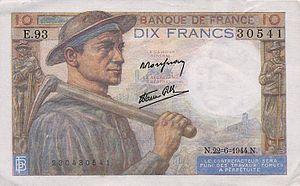
L’histoire des bourses de valeurs retrace les étapes de l'émergence d'espaces de valorisation des obligations, qui dominent ainsi jusqu'au milieu du XIXᵉ siècle, puis des actions. Auparavant, le financement des armements navals vénitiens et hollandais sous la forme d'actions reste une exception. Les obligations prennent leur essor dès le XVIIIᵉ siècle sur un marché déjà mondialisé, soutenu par les banques centrales et le Trésor public.
Cet article liste les émissions de franc français sous le régime de Vichy. Ces monnaies, émises à partir de 1941, présentent la marque du régime français sous l'occupation allemande : la nouvelle devise « Travail, Famille, Patrie » et la Francisque.
Les mines de charbon en France sont l'ensemble des charbonnages situés en France. L'extraction du charbon de terre est très ancienne et remonte au moins au Moyen Âge mais connaîtra un développement important à la fin du XVIIIᵉ siècle et surtout pendant la révolution industrielle dans la seconde moitié du XIXᵉ siècle. Notons que la France, malgré ses richesses n'a jamais été auto-suffisante en charbon et que même au summum de la production dans les années 1960, elle a toujours importé du charbon étranger.
Le 10 francs Mineur est un billet de banque français créé le 11 septembre 1941, émis à partir du 11 novembre 1943 par la Banque de France. Il remplace le 10 francs Minerve.